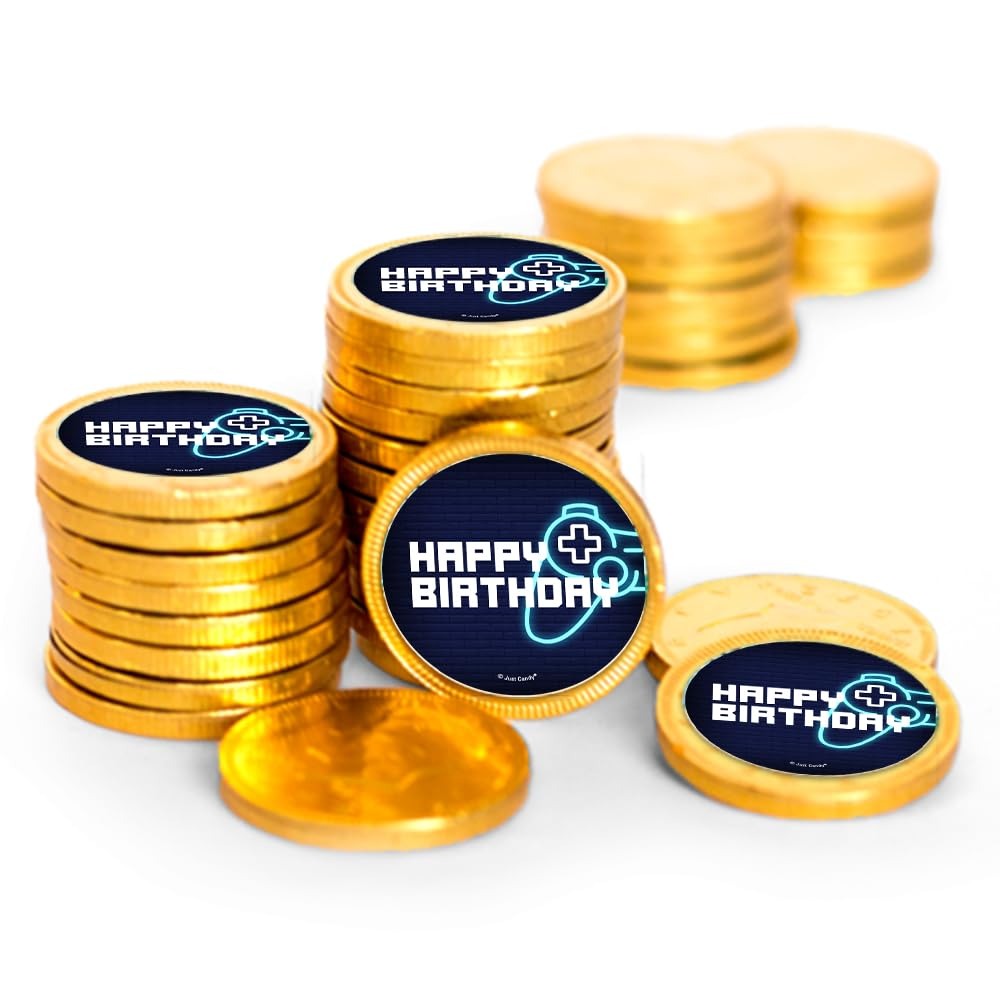
Item Name: 84 Pcs Video Game Kid's Birthday Candy Party Favors Chocolate Coins - Gold Foil
Bullet Point 1: Includes 84 Coins: Each Chocolate Coin (1.5" Diameter) Is Completely Assembled With A 1.25" Sticker
Bullet Point 2: Note: Only One Side Of The Chocolate Coin Has A Sticker
Bullet Point 3: Ships In Cool Packaging: This Candy Item Is Heat Sensitive And Will Ship With Cool Pack Packaging As Needed.
Bullet Point 4: No Extra Work: Completely Assembled Chocolate Favors. These Preassembled Party Favors Are Ready To Gift - No Peeling, Gluing Or Sticking Required. Stickers Are Printed On High Quality Paper With Beautiful, Vibrant Colors
Bullet Point 5: Party Guests Will Thank You: Add To Your Birthday Decorations With Stickered Coins For Your Goodie Bags, Party Favors Or Candy Buffet.
Product Description: Celebrate with candy! Sweeten your Video Game themed kid's birthday party with custom candy favors by Just Candy. Use these bright gold foil coins to create goody bags, party favors or a candy buffet display at your celebration. Candy orders ship with cold pack packaging as needed.
Value: 84.0
Unit: Count

Price: 48.485